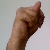
The image shows a hand gesture representing the letter 'N' in Indian Sign Language.